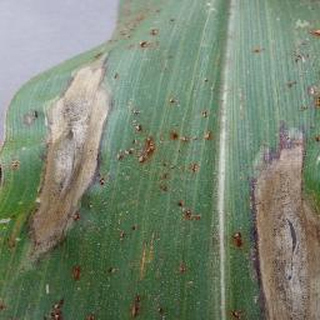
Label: corn_northern_leaf_blight